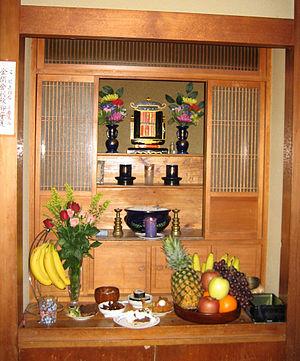
La religion des îles Ryūkyū est une sorte de shintō primitif plus ou moins commun avec diverses pratiques du Kyūshū et du sud de la Corée ; elle est probablement assez proche de la religion originelle des paysans japonais de l'époque Yayoi et surtout a été peu touchée par les interférences dues à l’utilisation politique du shintō nippon. En effet, le shintō a été utilisé depuis le 5Vᵉ siècle par les Empereurs japonais pour asseoir la légitimité de leur pouvoir en se faisant les descendants de la déesse Amaterasu : ce mythe fut mis de côté jusqu’au XVIIIᵉ siècle où divers lettrés japonais se penchèrent sur les origines de leur pays. Le shintō des Ryūkyū ne présente pas toutes ces déviances et permet de s’approcher un peu plus près des croyances populaires même si on voit bien à travers les rites divers un effort de syncrétisme entre shintō, bouddhisme, taoïsme et confucianisme qui en fait une religion originale.